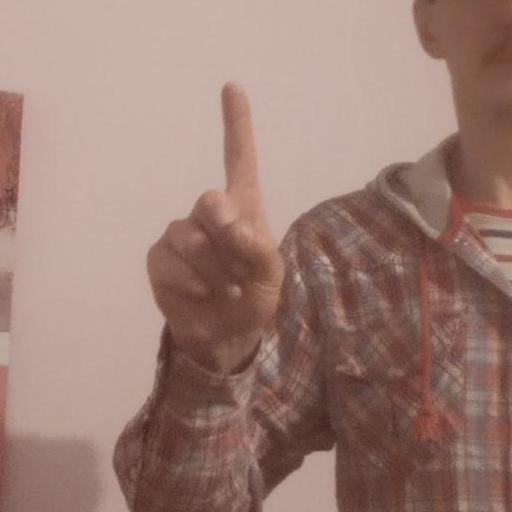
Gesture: one